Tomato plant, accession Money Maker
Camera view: vertical (180 deg); turntable rotation: 240 degrees
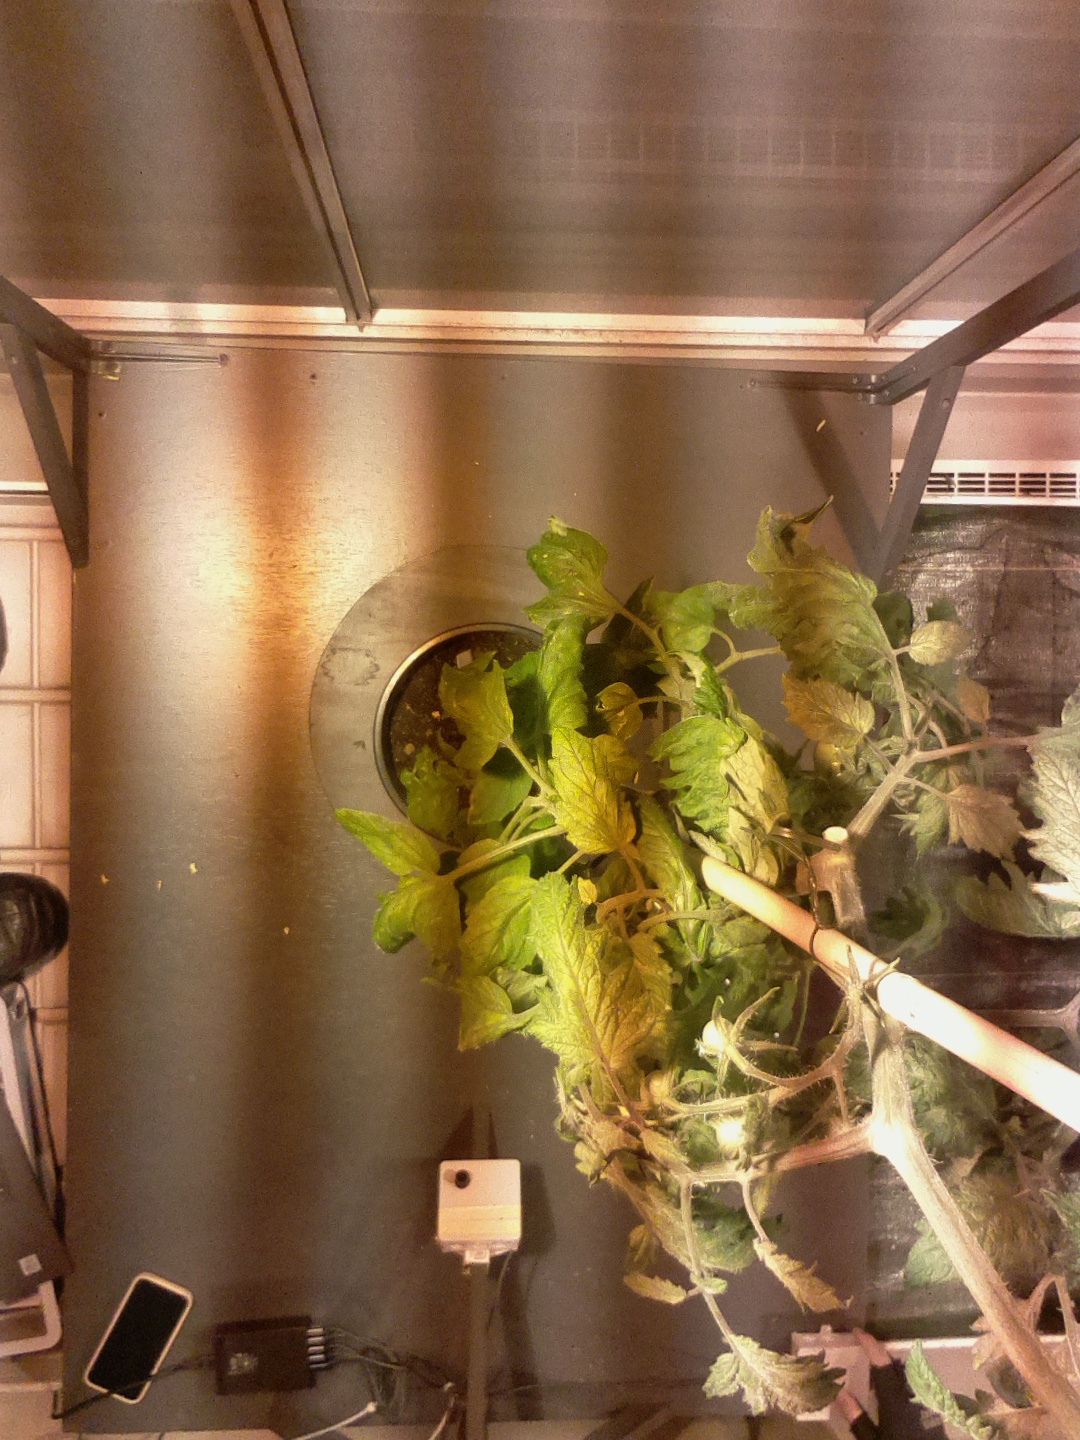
BBCH growth stage 75: 50%-60% of final fruit size